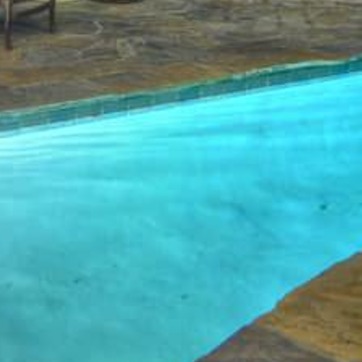
Material: water